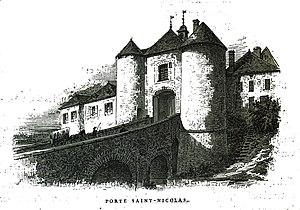
par un dessin de Fichot.
La porte Saint-Nicolas est une porte de ville située à Ervy-le-Châtel, en France.